Stanisław Ryszard Dobrowolski

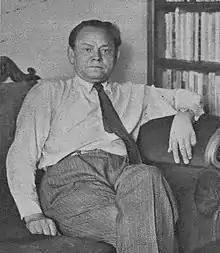
Stanisław Ryszard Dobrowolski (before 1972)

Stanisław Ryszard Dobrowolski (14 March 1907 in Warsaw–27 November 1985 in Warsaw) was a poet, prose writer and translator, a member of the left-wing avant-garde poetry group Kwadryga (Quadriga). Dobrowolski was a participant of the Warsaw Uprising. After the war he served as a political officer of the Polish People's Army.